Lenni Hämeenaho

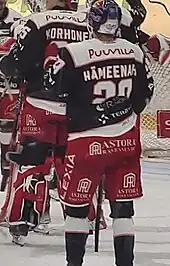
Hämeenaho with Porin Ässät in 2022.

In April 2022, Hämeenaho signed a three-year SM-liiga contract with Ässät. He made his SM-liiga debut at 17 years old on September 14, 2022, in the opening game of the 2022–23 season against Tampereen Ilves. Playing right wing on Ässät's fourth line with Kalle Myllymaa and Niklas Appelgren, Hämeenaho had 13 minutes of ice time. He scored his first goal in the SM-liiga on October 29, 2022, in a 4–3 loss to KooKoo. He recorded 2 goals and a plus-minus of +3, and was named the third star of the match. He finished the season with 21 points in 51 games, plus 4 points in 8 playoff games. On July 29, 2023, Hämeenaho was selected 58th overall by the New Jersey Devils in the 2023 NHL Entry Draft.